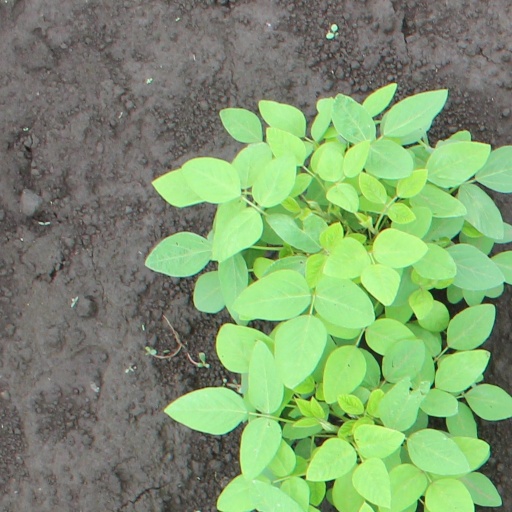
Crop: soybean